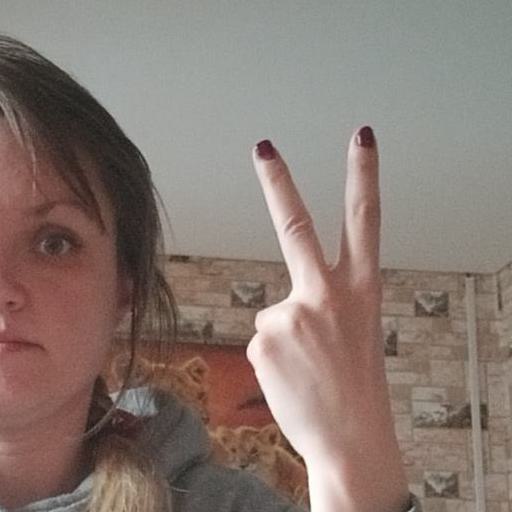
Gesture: peace_inverted